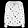
Label: Shirt